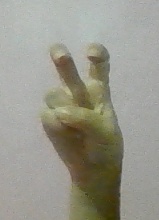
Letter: toot